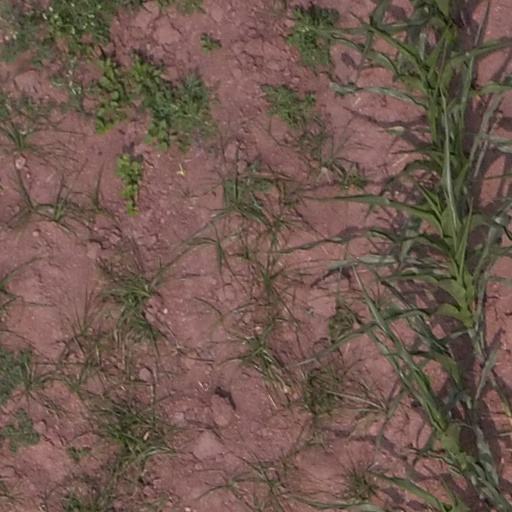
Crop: maize; corn